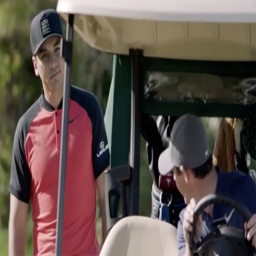
it 's person in the new commercial .